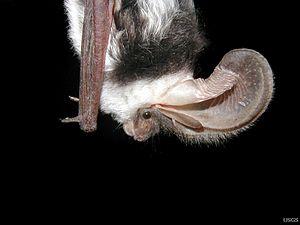
L'oreillard maculé est une chauve-souris de grosseur moyenne, c'est la seule espèce du genre Euderma, de la famille des Vespertilionidae.